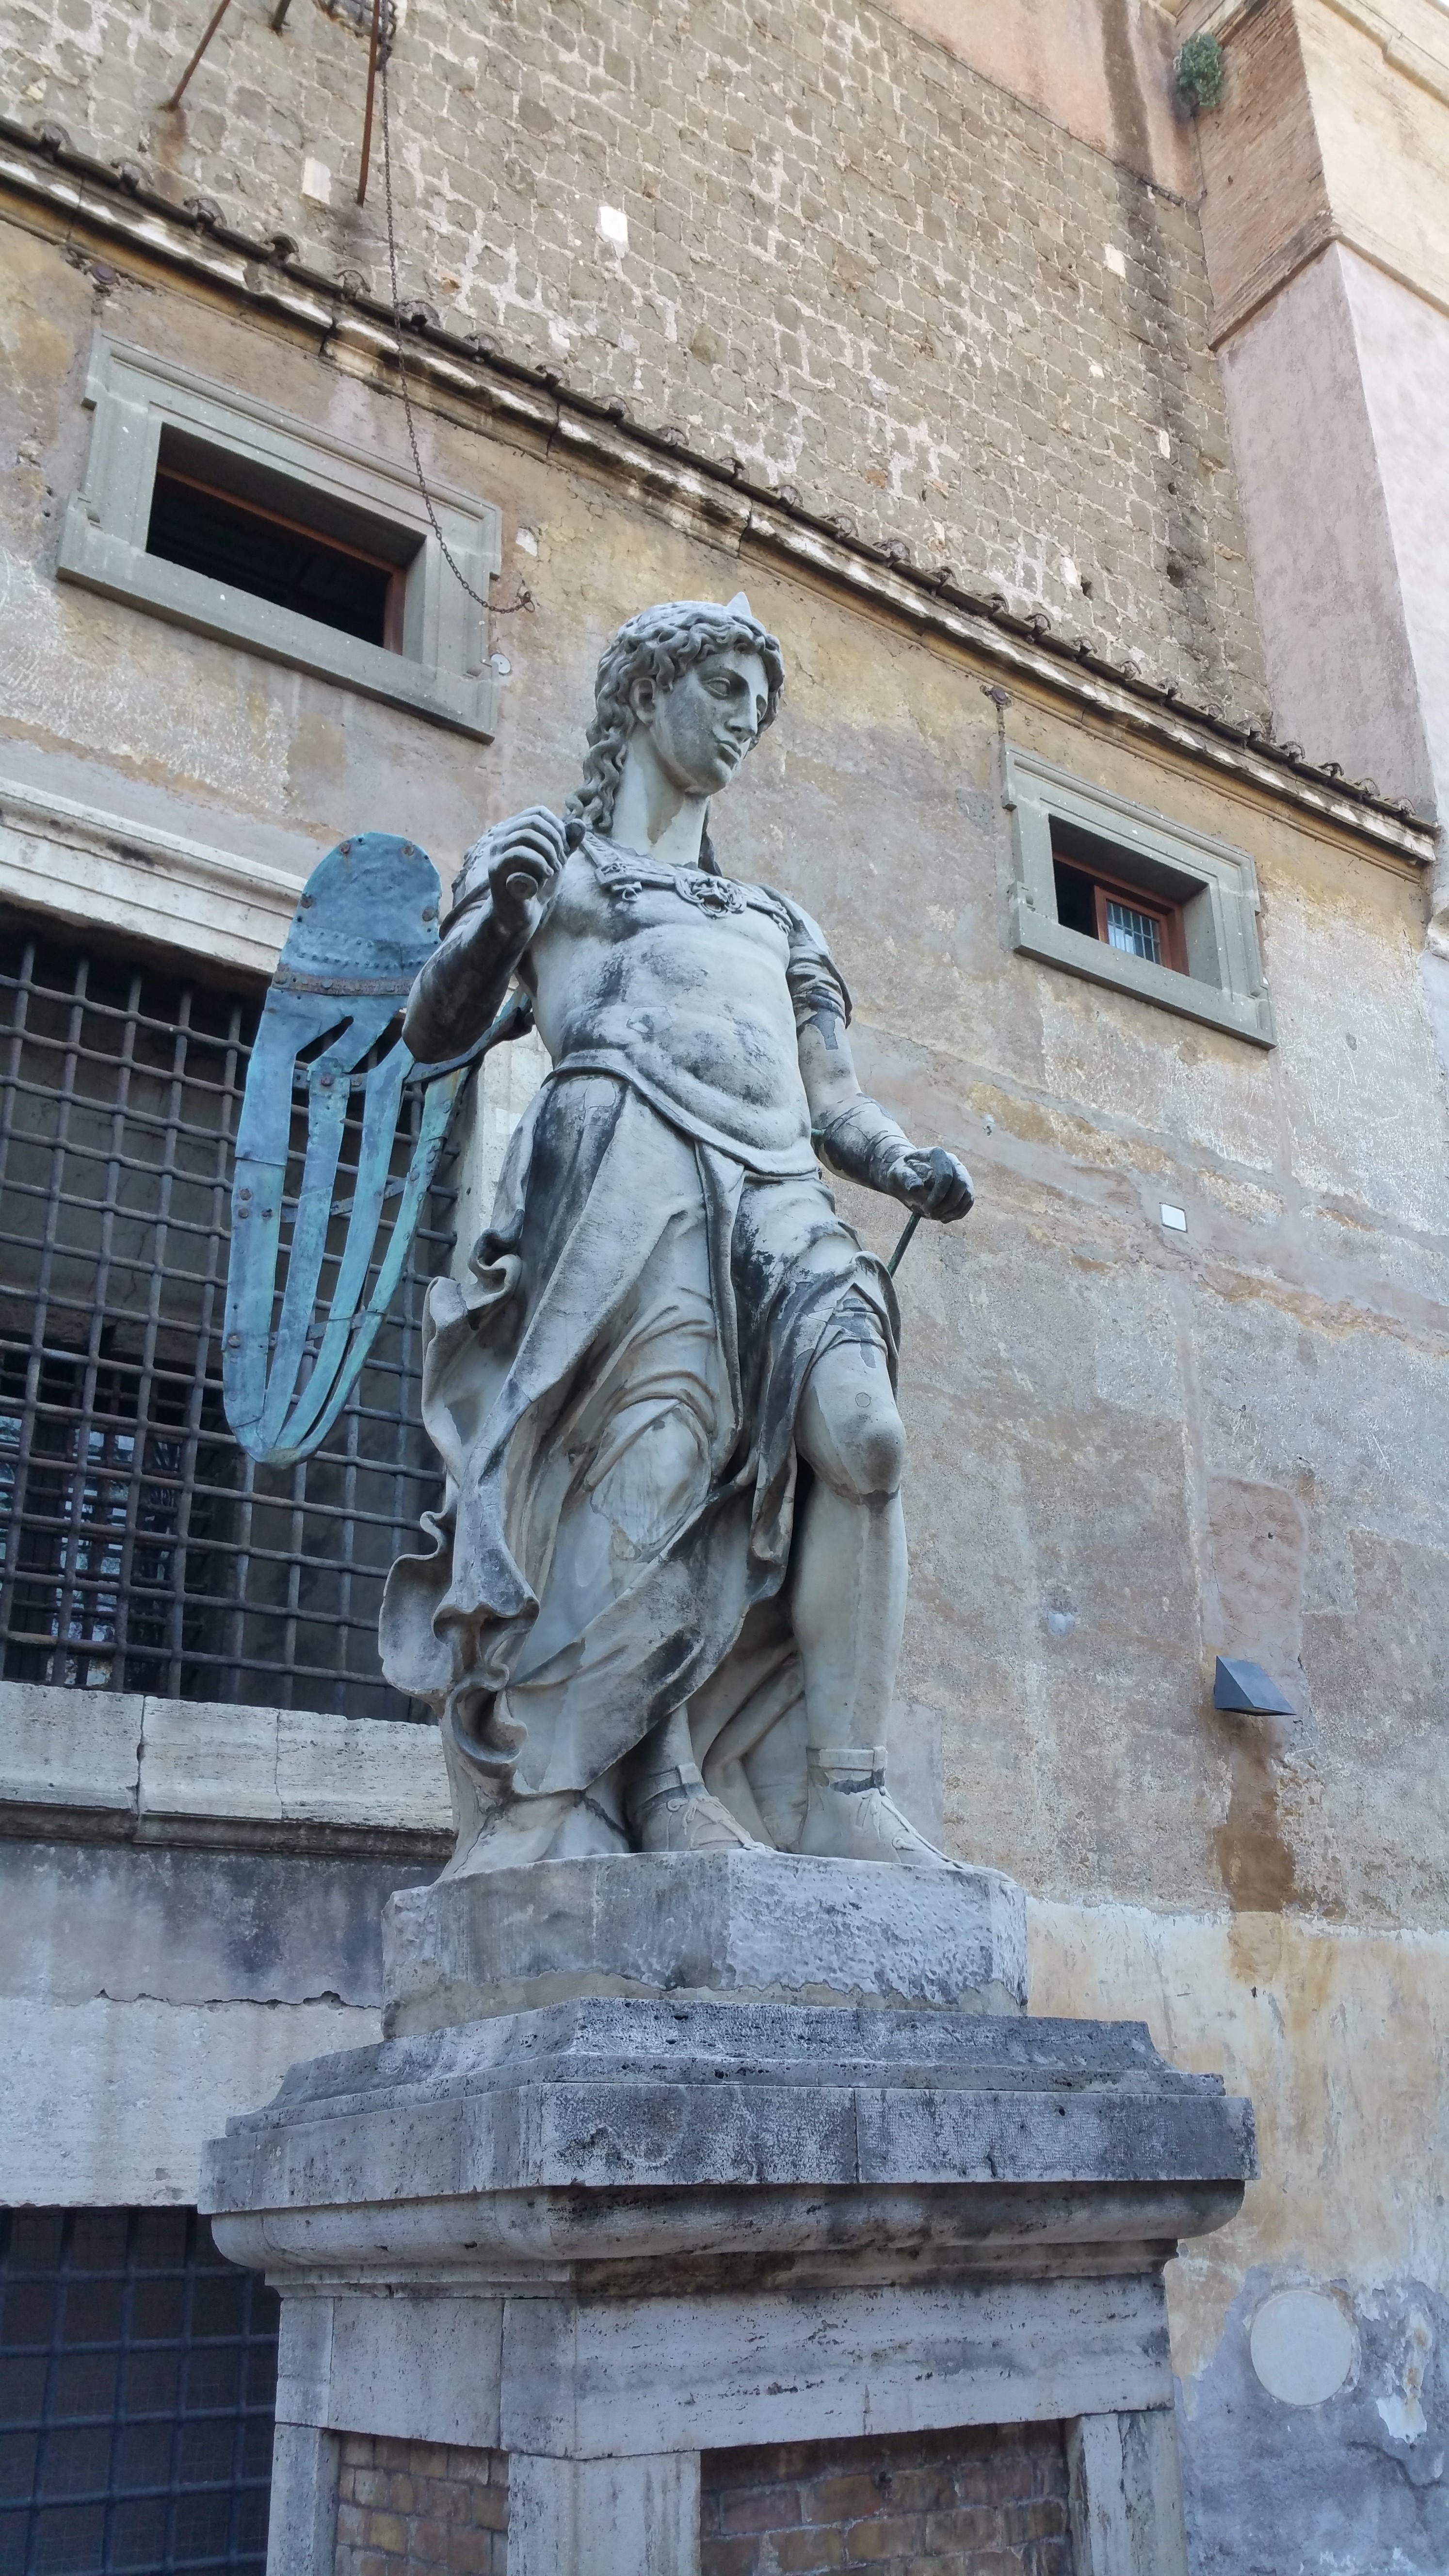
monument, statue, castle, artwork, sculpture, art, fortress, rome, temple, saint, sant, castel sant angelo, santangelo, ancient history